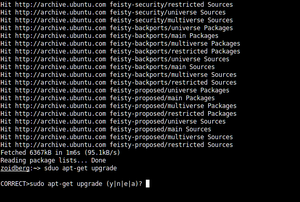
tcsh est un shell Unix basé sur le C shell et compatible avec ce dernier. Il ajoute à csh plusieurs améliorations, comme la complétion des noms de fichier, l'édition de commande en ligne.